Presidential Inaugural Medals

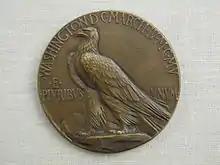
Reverse of a 1905 Roosevelt presidential inaugural medal.

When Theodore Roosevelt came into office in 1905, he decided that the previous medal produced for McKinley would be insufficient for him. Roosevelt, an avid art supporter, wanted his medal to go above and beyond a simple portrait. This led to two different medals being produced for his inauguration—a simpler medal approved by the Committee on Medals and Badges and a medal commissioned by Roosevelt himself. When choosing someone to design his personal inaugural medal, Roosevelt turned to renowned sculptor, Augustus Saint-Gaudens. Saint-Gaudens was at the height of his career and was in negotiations with the U.S. Treasury to make new designs for American coins. It was during his visit to the White House that President Roosevelt also asked him to design a superior inauguration medal for his election. Saint-Gaudens agreed to the President's proposal and immediately began to sketch possibilities. The medal produced from Saint-Gaudens certainly held a superior art aesthetic in comparison to the original medal produced by the Inaugural Committee. One side of the medal displays a distinguished portrait of Roosevelt and the other side holds a high-relief eagle. This is the same eagle that is later used for the $10 coins produced by the U.S. Treasury.